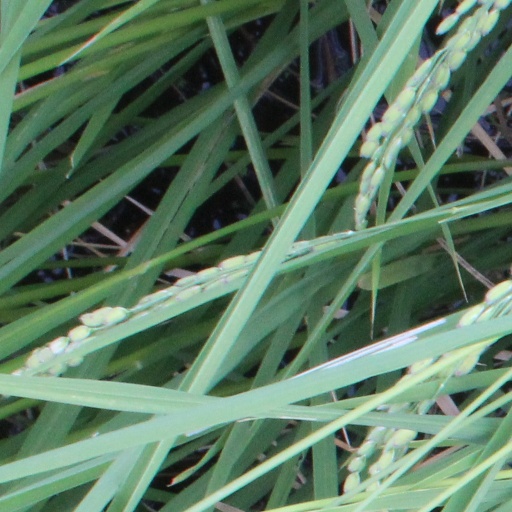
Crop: rice